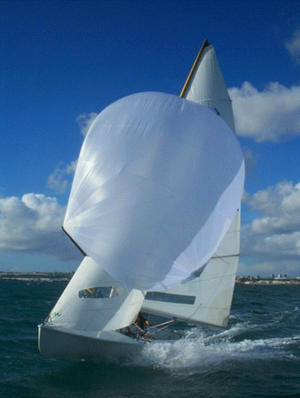
Un spinnaker est un type de voile hissée à l'avant d'un voilier lorsque le vent souffle depuis l'arrière du navire. Inventé dans les années 1880, le spi est une voile de régate qui n'a pas de réel historique dans la marine commerciale ou dans la marine de guerre. Le spi se caractérise par une forme triangulaire doté d'un creux important, sa grande surface et le matériau très léger dans lequel il est taillé. Cette forme est optimisée pour l'exploitation de la force du vent venant de l'arrière tout en permettant un écoulement laminaire contrairement aux autres voiles qui fonctionnent à ces allures en écoulement turbulent. Le spi dit symétrique, sa forme la plus courante, est maintenu en place par sa pointe supérieure en tête de mât via une poulie qui peut pivoter, à la pointe située sous le vent par un cordage appelé écoute tandis que le point d'amure, situé au vent, est maintenue par un cordage appelé bras. Le point d'amure est maintenu écarté du mât par le tangon, un espar dont une extrémité est fixée au mât et l'autre extrémité solidaire du point d'amure est réglée en hauteur au moyen de deux cordages : les balancine et hale-bas de tangon.
Le 470 est une classe de dériveur en double, dessinée en 1962 par l'architecte français André Cornu.